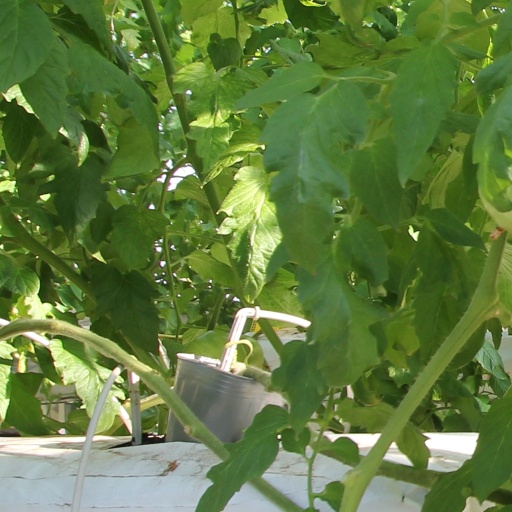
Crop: tomato